Martyn Jope

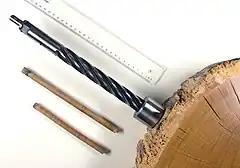
Dendrochronology sampling and growth ring counting

Jope used his archaeological and scientific knowledge to inspire the creation of the Institute of Archaeological Sciences at the University of Bradford, and as co-director of the palaeoecological Centre at Queen's University in Belfast, to motivate his staff in their work on dendrochronology and studies to guide the radiocarbon dating.